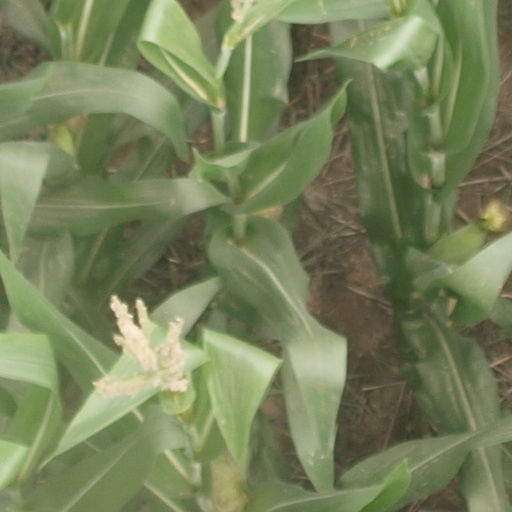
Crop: maize; corn